Low Kiok Chiang

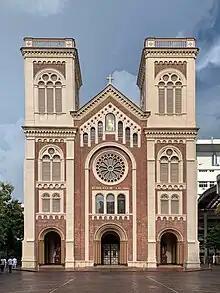
Assumption Cathedral, Bangkok

After having attained financial success, Jacobe Low donated large amounts of capital needed for the construction of local Chinese parishes and mission schools in Singapore, Bangkok and in Swatow China, especially between the mid-1890s to 1910. There is, however, no evidence to show if the Catholic Church had a direct say in the use of Mr. Low's business profits. From interviews with descendants in the 1970s and 1980s, it appears the reasons for doing so were totally personal. This wealthy patronage did not go unnoticed by some in the rival Protestant churches. Rev. J. A. Bethune Cook accused the Catholic Church in 1907 of conducting 'ordinary business houses in the name of Chinese traders and others.'